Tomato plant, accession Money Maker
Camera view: bottom (45 deg); turntable rotation: 270 degrees
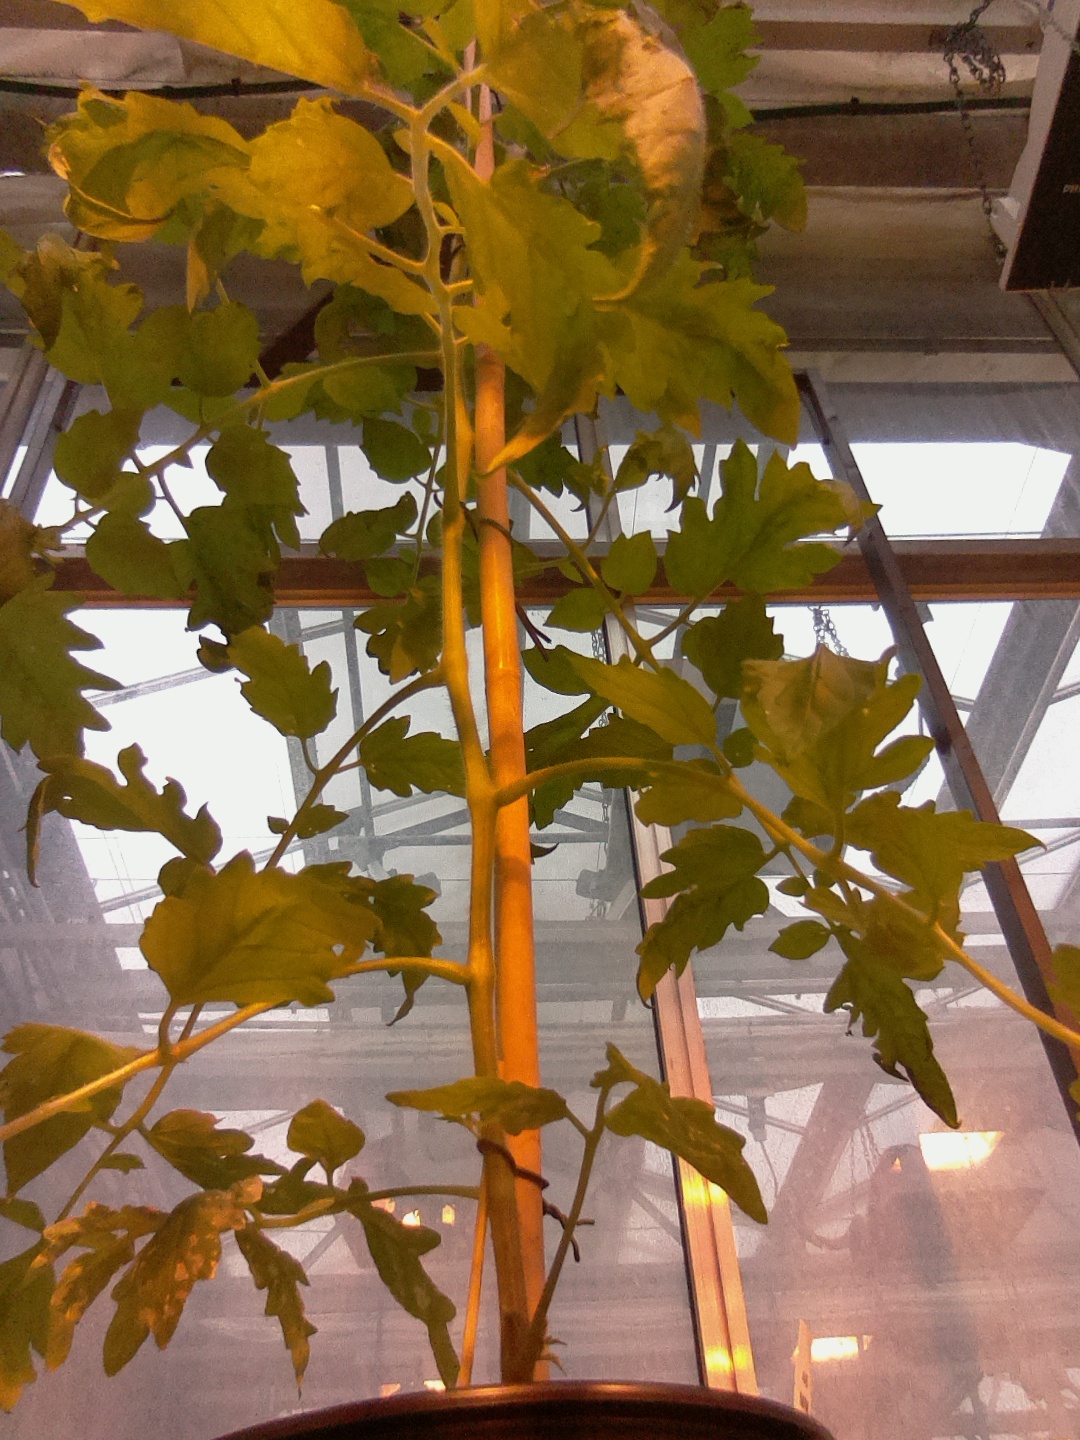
BBCH growth stage 61: 10%-20% of flowers open